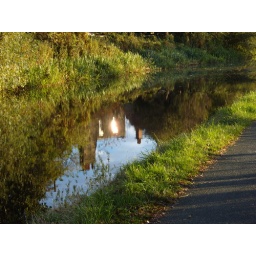
the sun reflected in a house window, with the window reflected in the canal